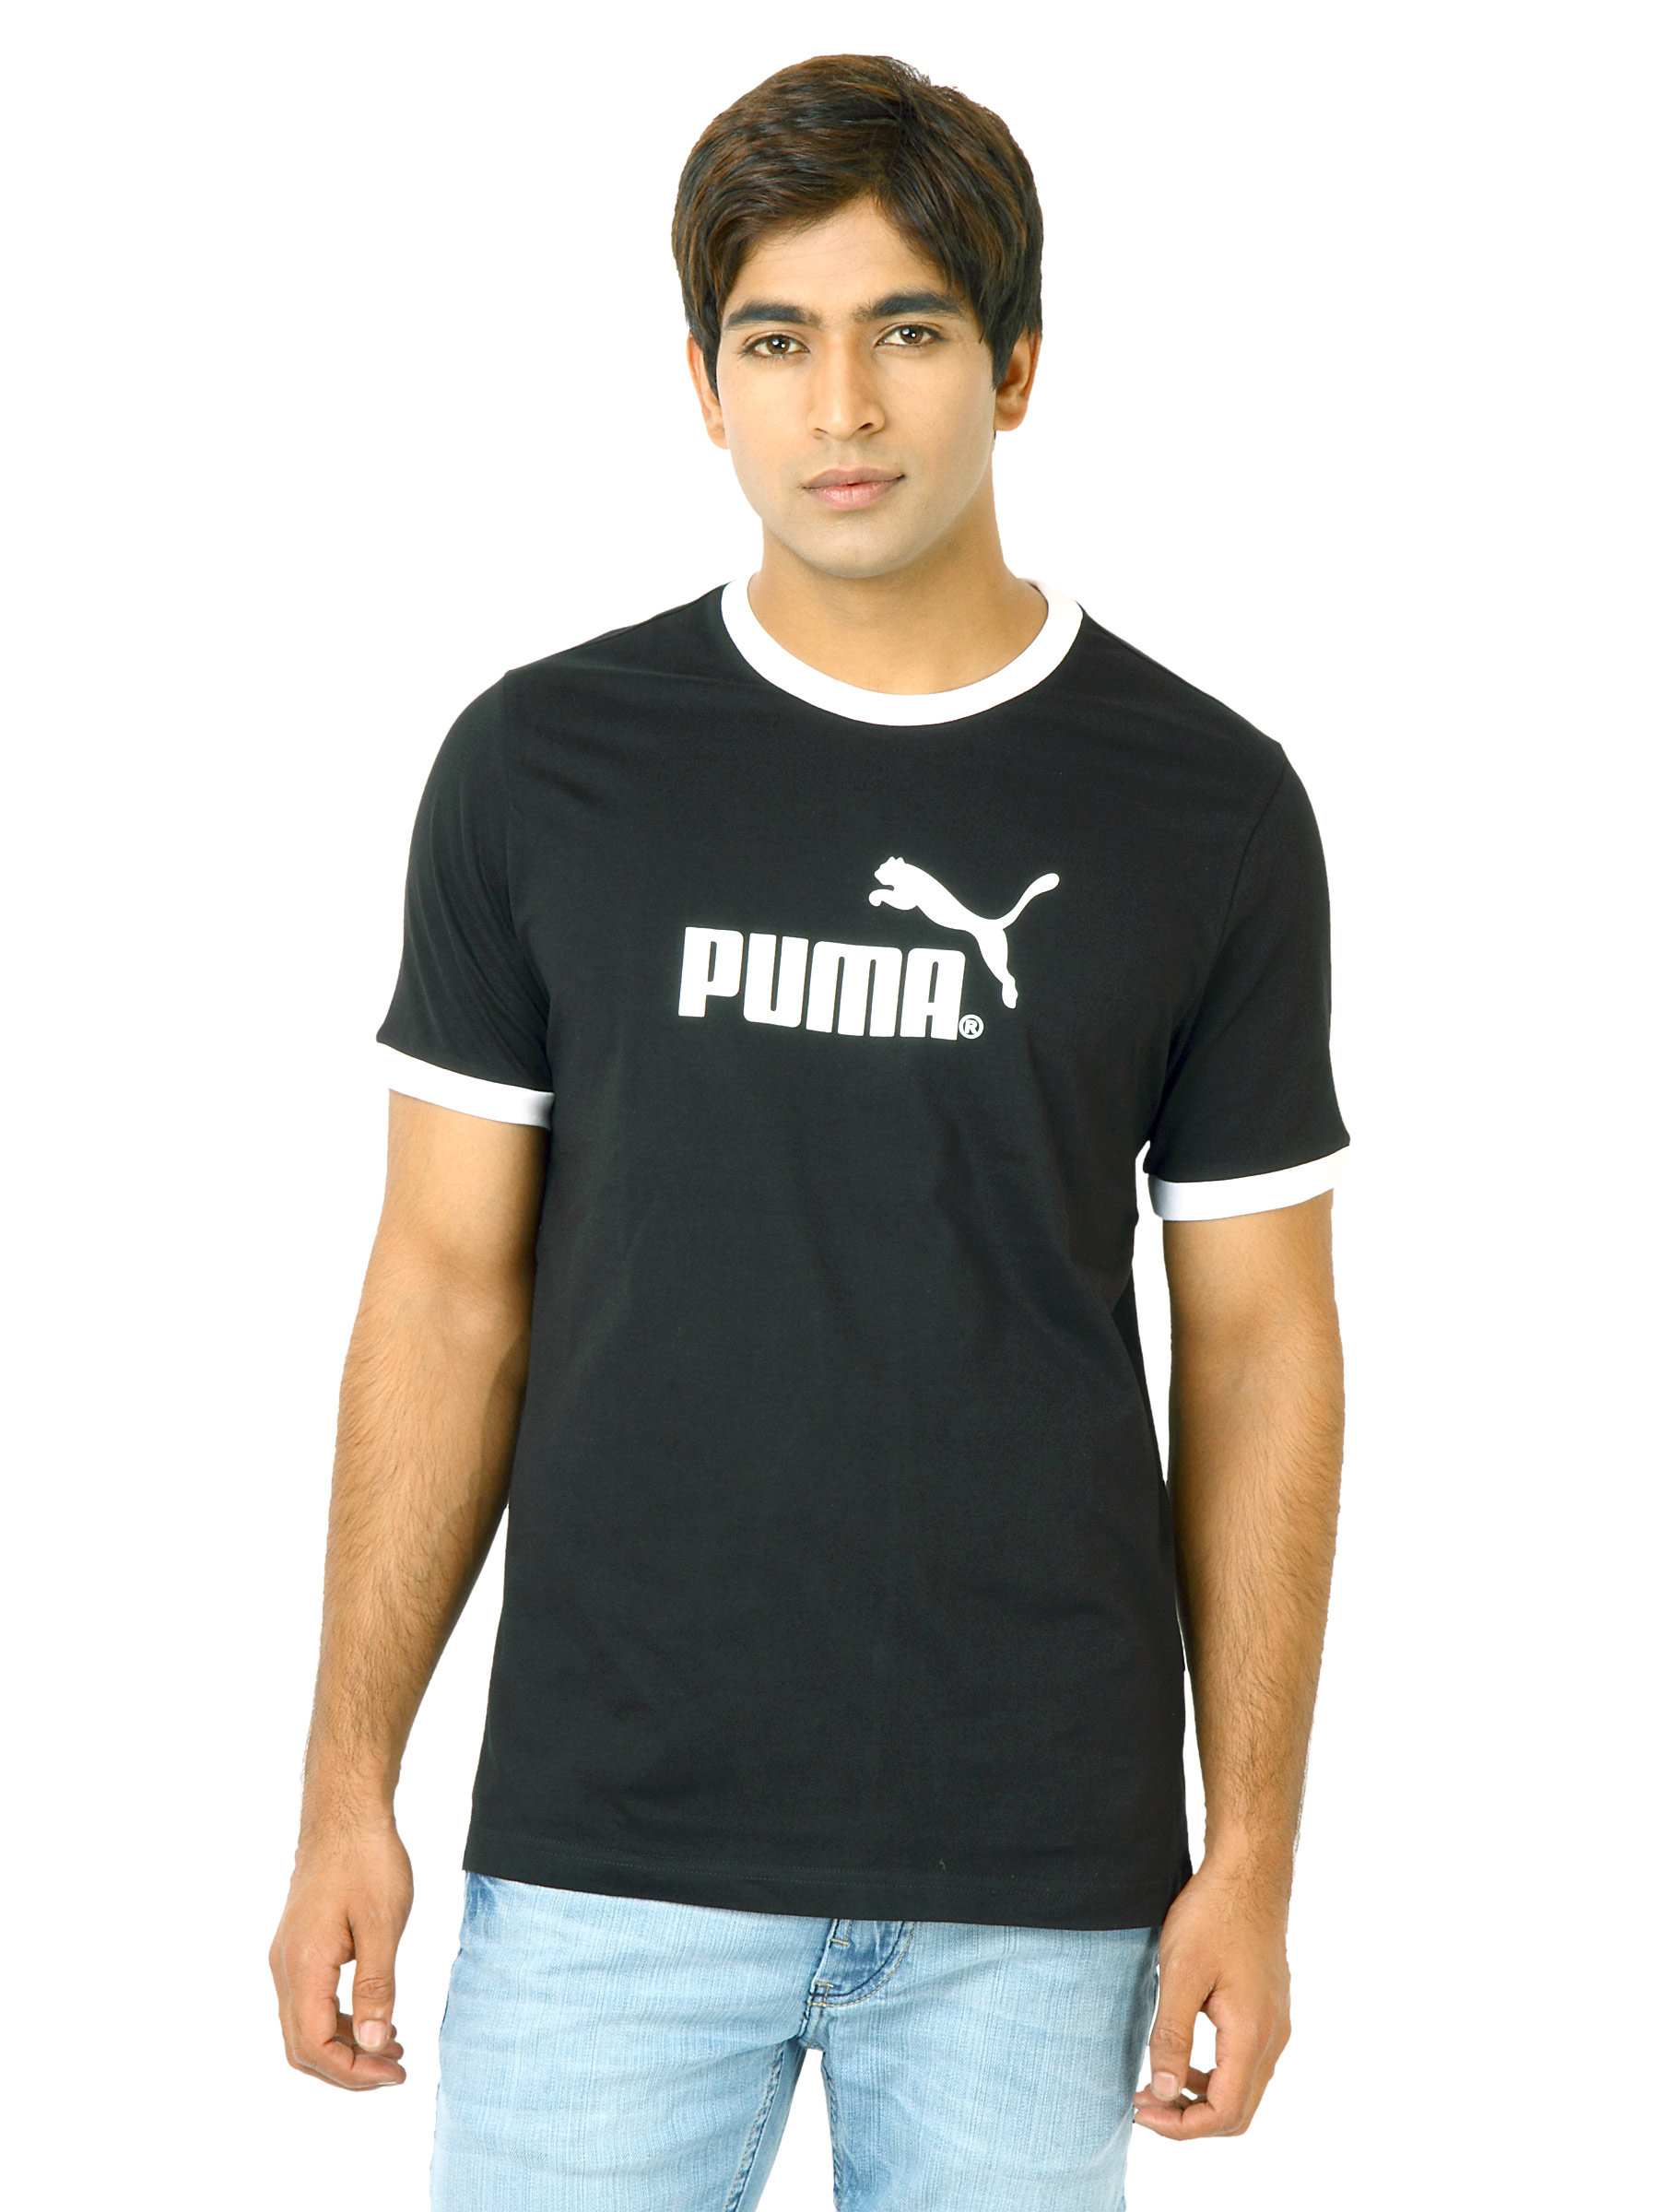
Puma Men Large Logo Ringer Black Tshirts
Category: Apparel / Topwear / Tshirts
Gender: Men
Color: Black
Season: Fall 2011
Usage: Casual